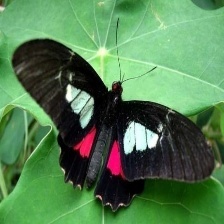
Species: GREEN CELLED CATTLEHEART